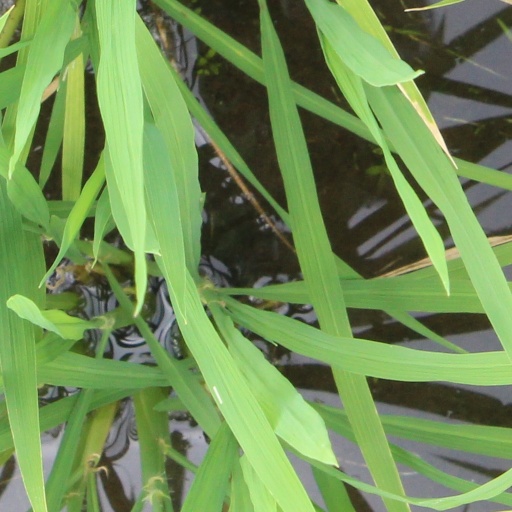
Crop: rice